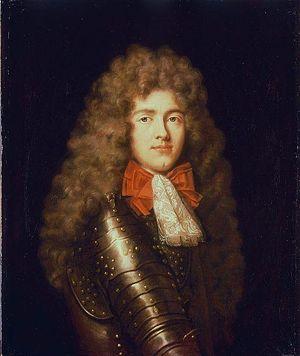
James Butler, 2ᵉ duc d'Ormonde, fut un homme politique et militaire anglo-irlandais.